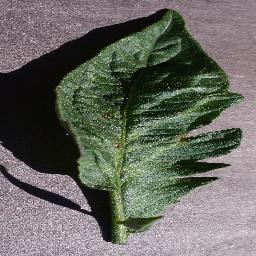
Label: Tomato___Early_blight